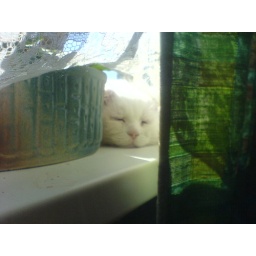
Here's Thomas the cat snoozing on a sunny window ledge in Sauer, Estonia.